Actress (1943 film)

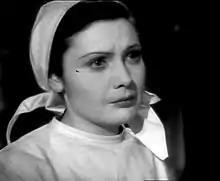
Galina Sergeeva in Actress

Actress, is a 1943 Soviet war romantic comedy film directed by Leonid Trauberg.